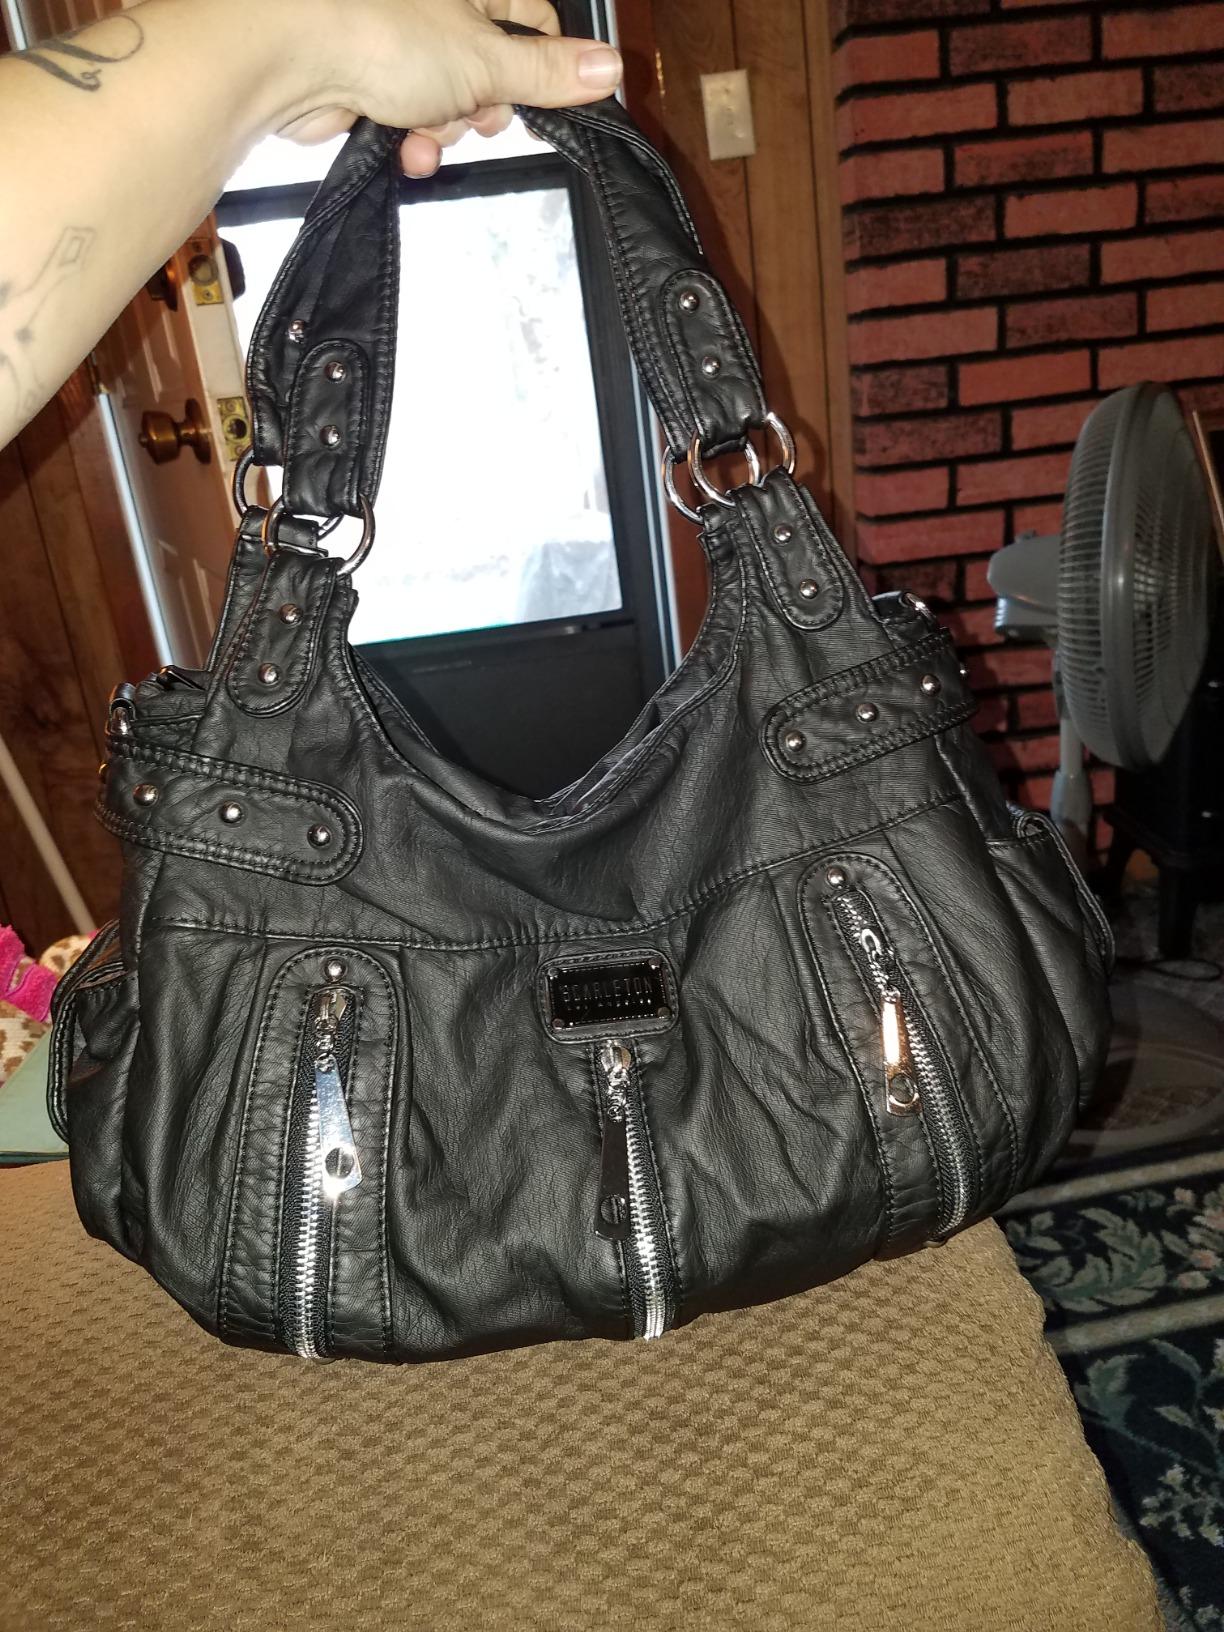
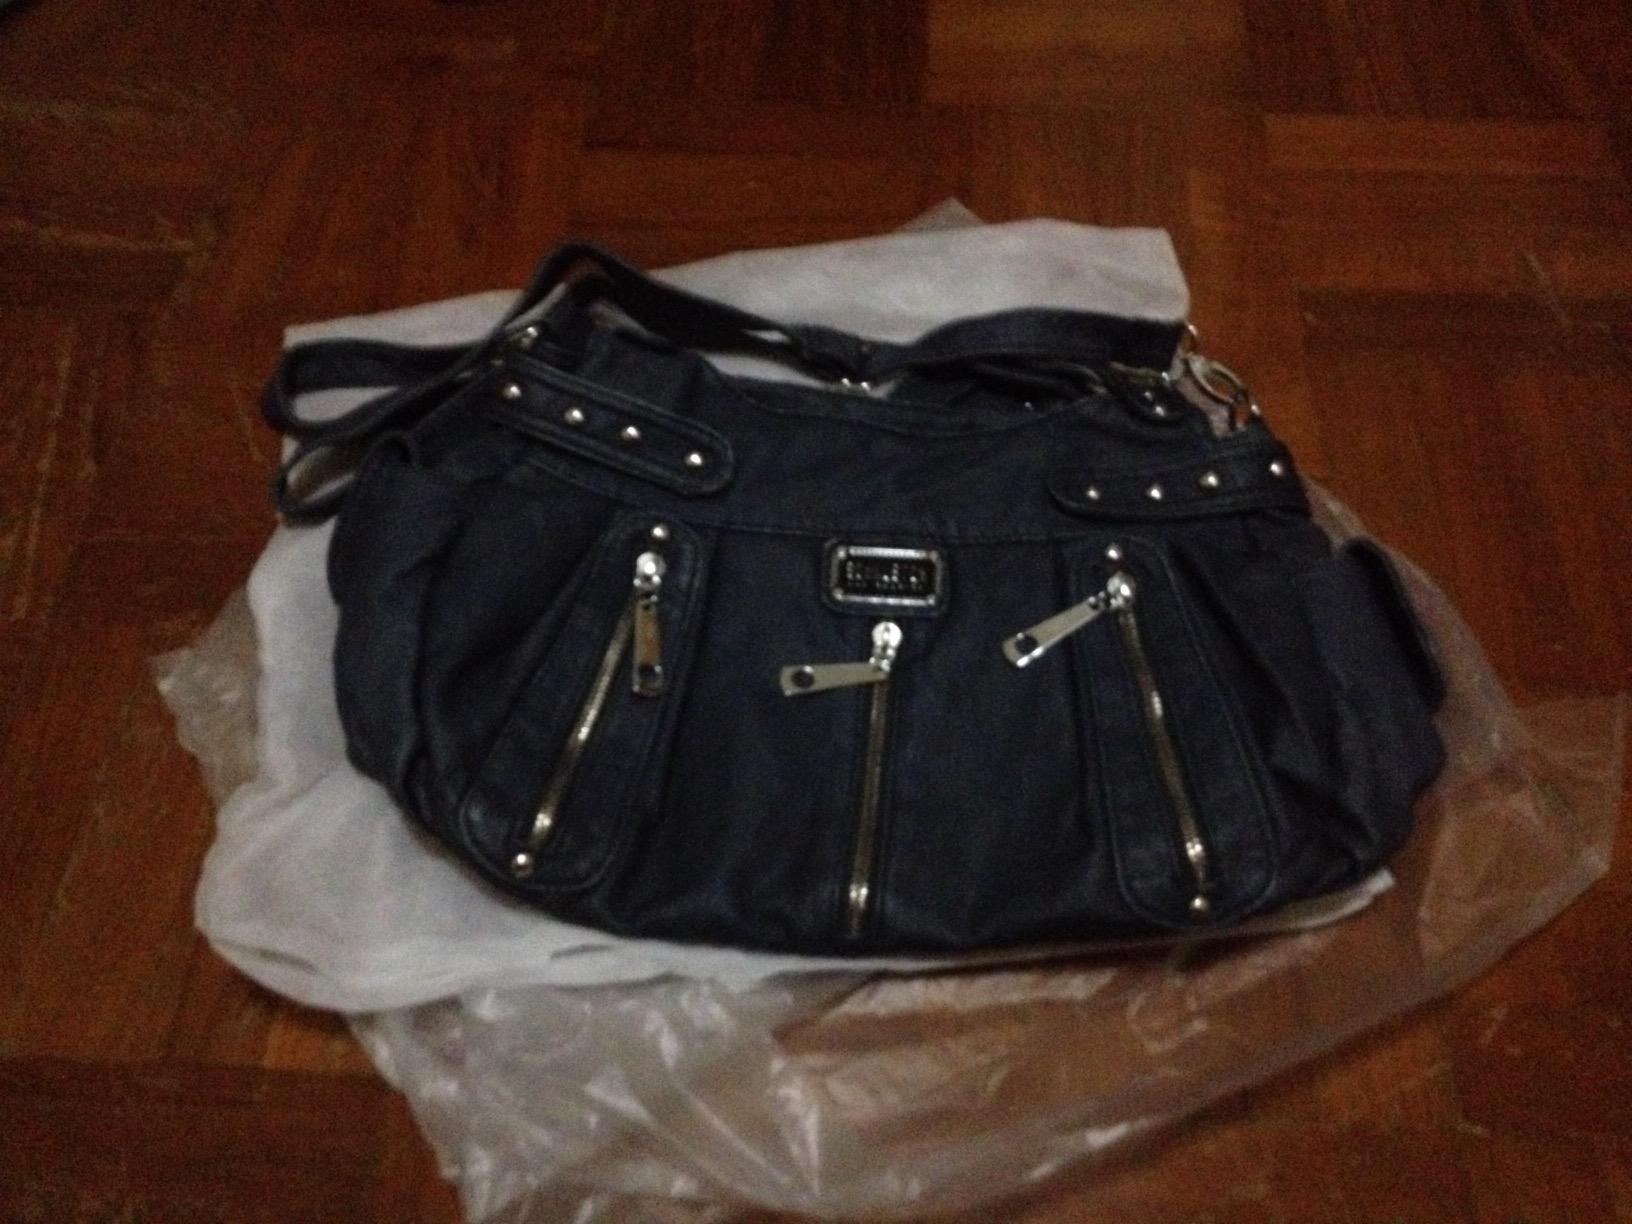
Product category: accessories_handbag
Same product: no